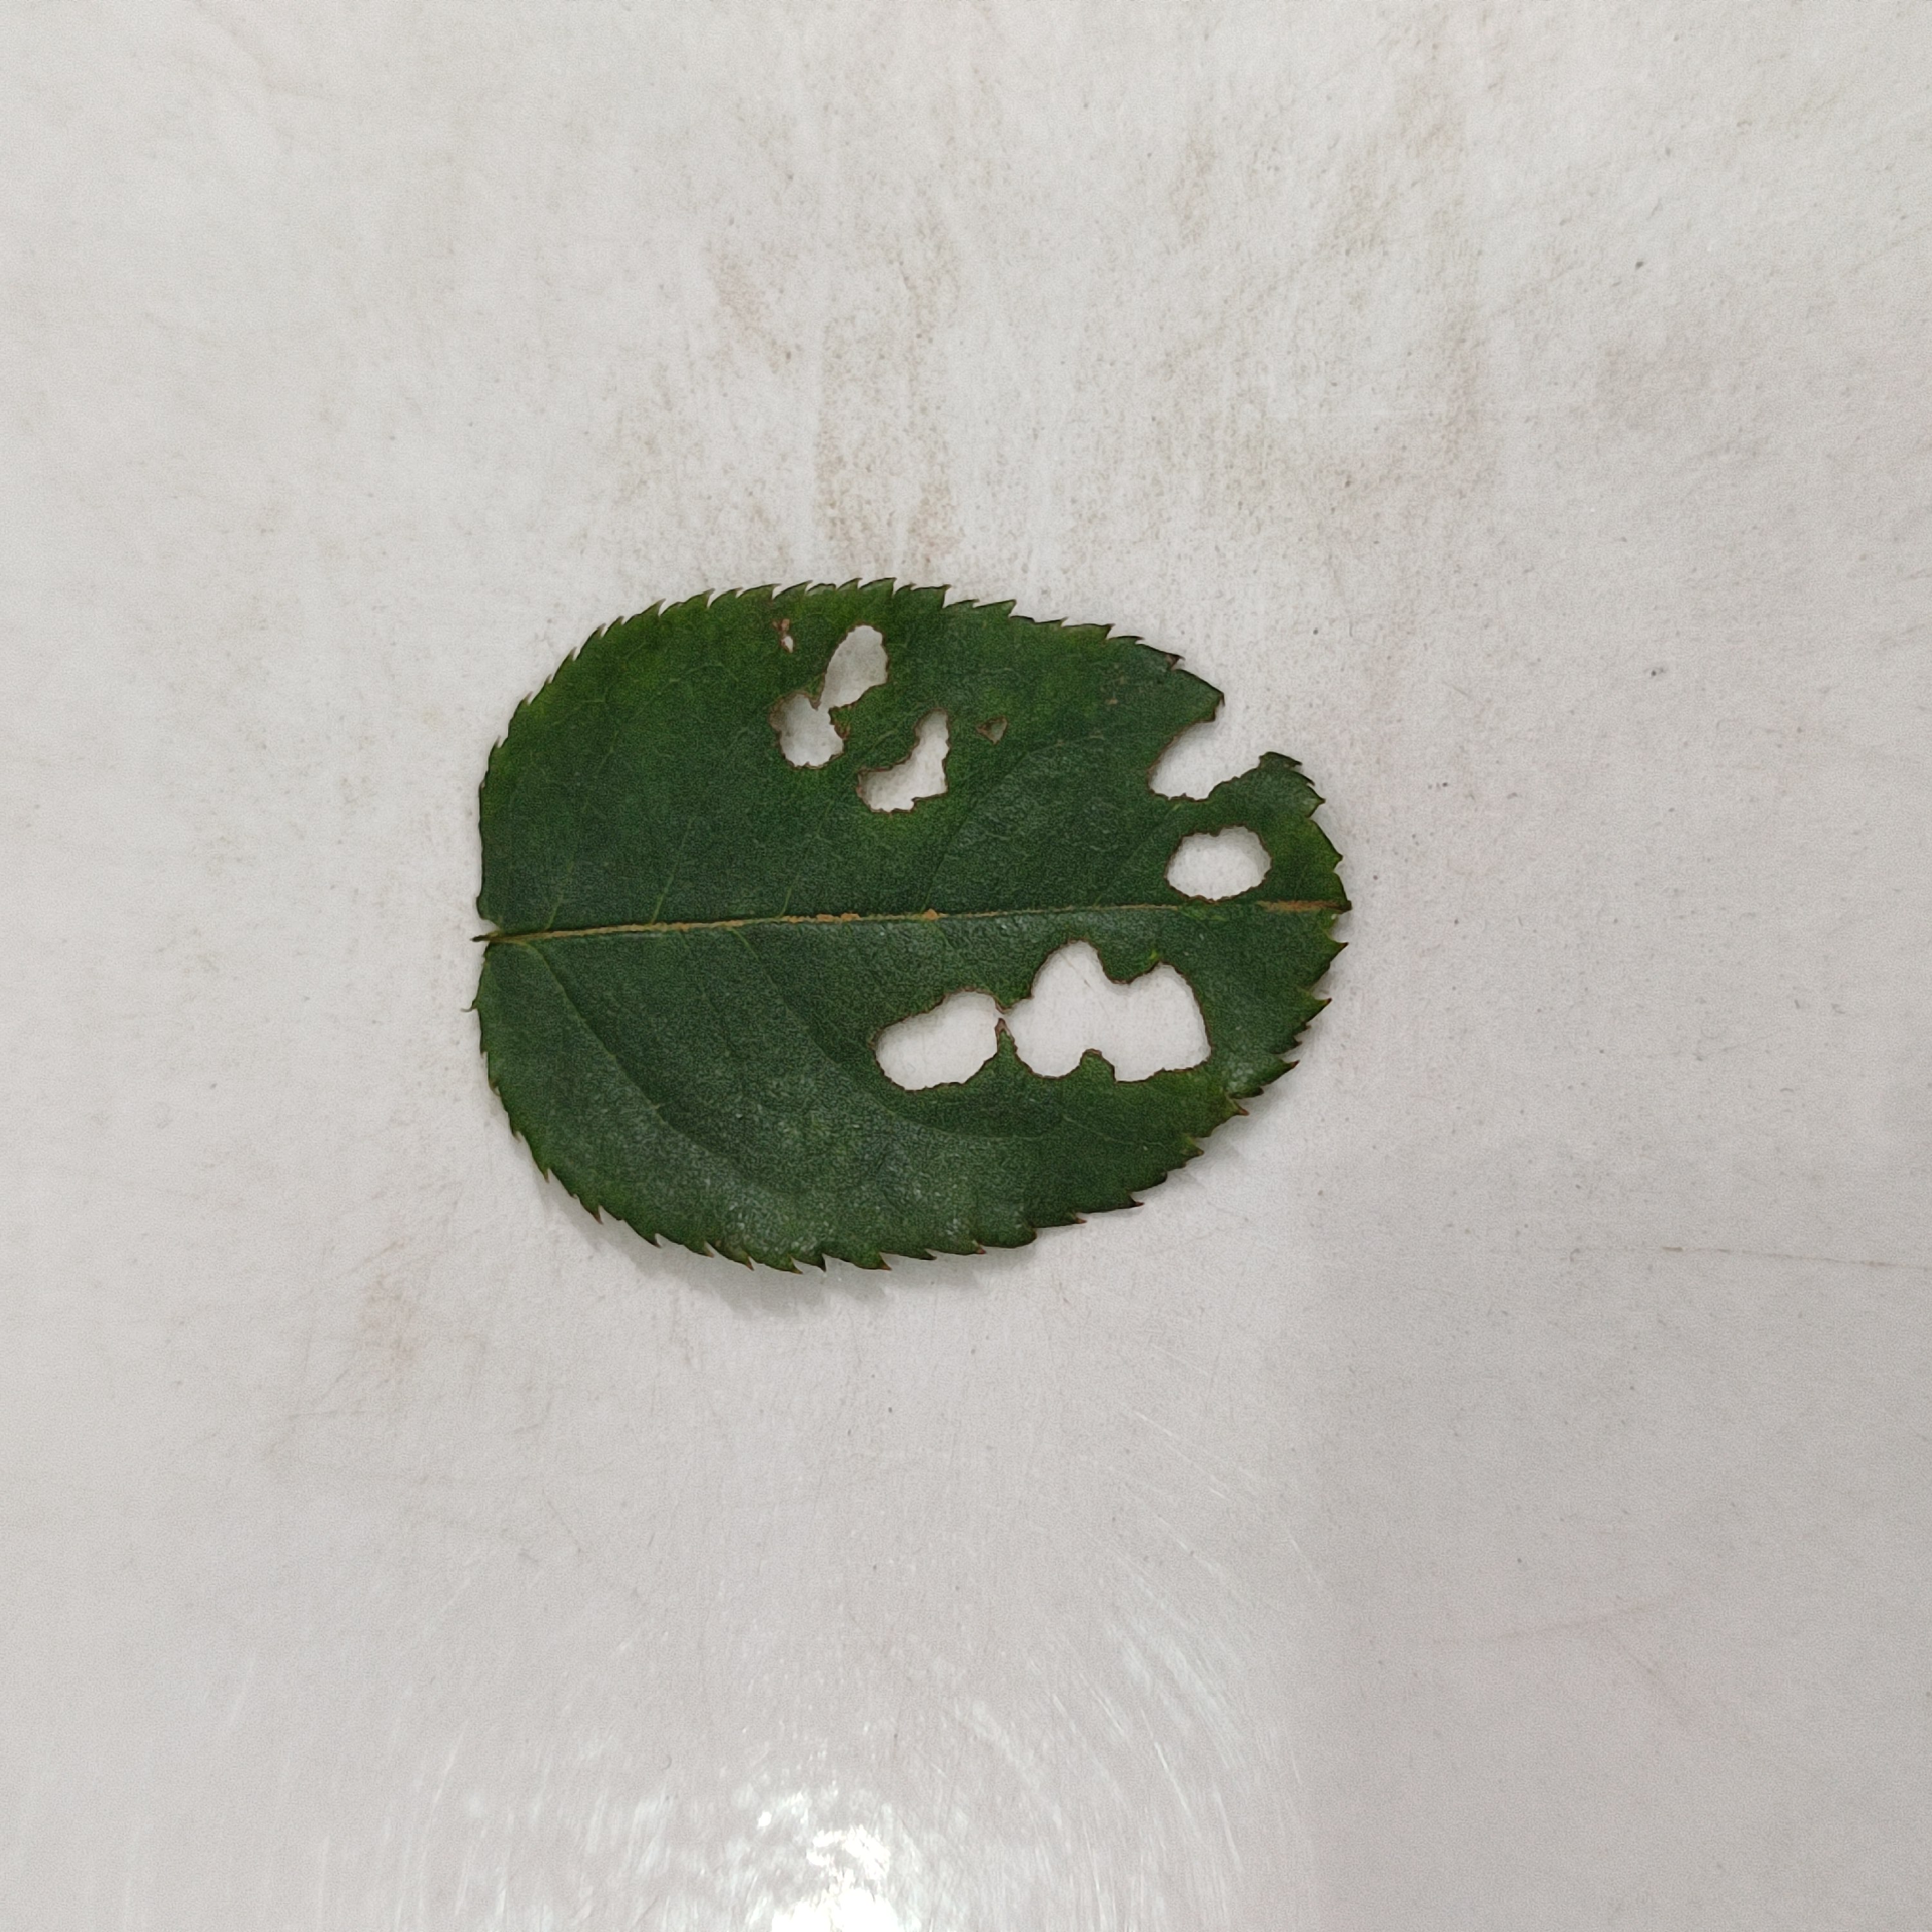
Label: Insect Hole